Glenn Brummer

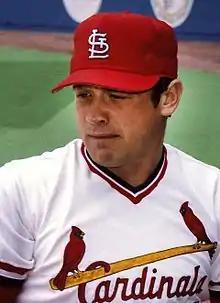
Brummer with the St. Louis Cardinals in 1983

Glenn Edward Brummer (born November 23, 1954) is an American former Major League Baseball catcher who played for the St. Louis Cardinals and the Texas Rangers.